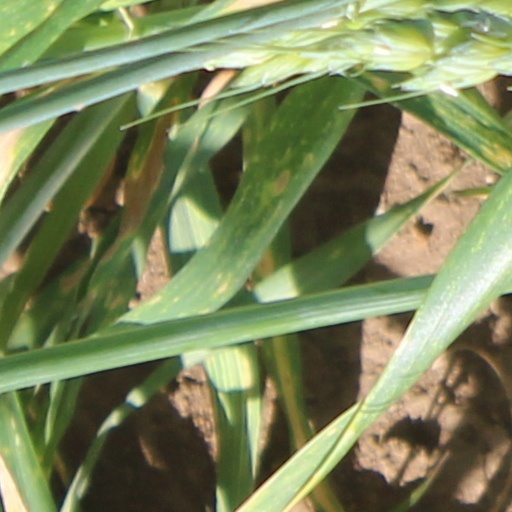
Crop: wheat